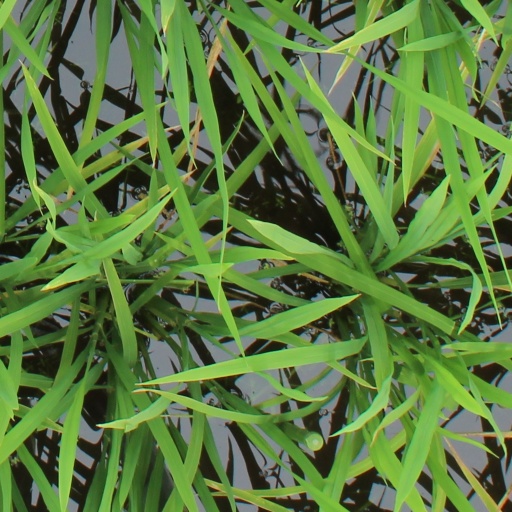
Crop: rice